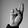
ASL letter: R